Sport in Mexico

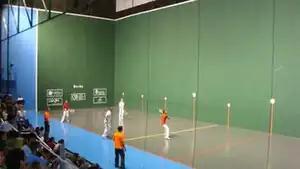
Players in a game of frontenis

Pelota purépecha (Spanish for "Purépecha ball"), called Uárukua Ch'anakua (literally "a game with sticks") in the Purépecha language, is an Indigenous Mexican sport similar to those in the Hockey family. Although not a mainstream sport in Mexico, ice hockey is played in larger cities like Monterrey, Guadalajara, Villahermosa, Culiacán, León, Cancun and Mexico City.